Book of Durrow

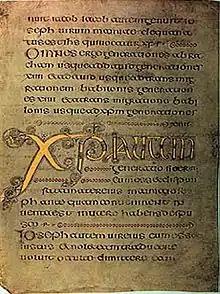
Page with Chi-Rho Matthew 1:18

The book is named after a monastery in Durrow, County Offaly, founded by Colum Cille late in his life, while he was abbot of Iona. Although Colum Cille founded monasteries in Ireland, Scotland and the early medieval Anglo-Saxon kingdom Northumbria in today's Northern England, the rough recent consensus amongst scholars is that the book was produced at Durrow, or at least in Ireland, around 700, although the range of proposed dates around that year is fairly large, and largely dependent on the dating given to other related manuscripts.